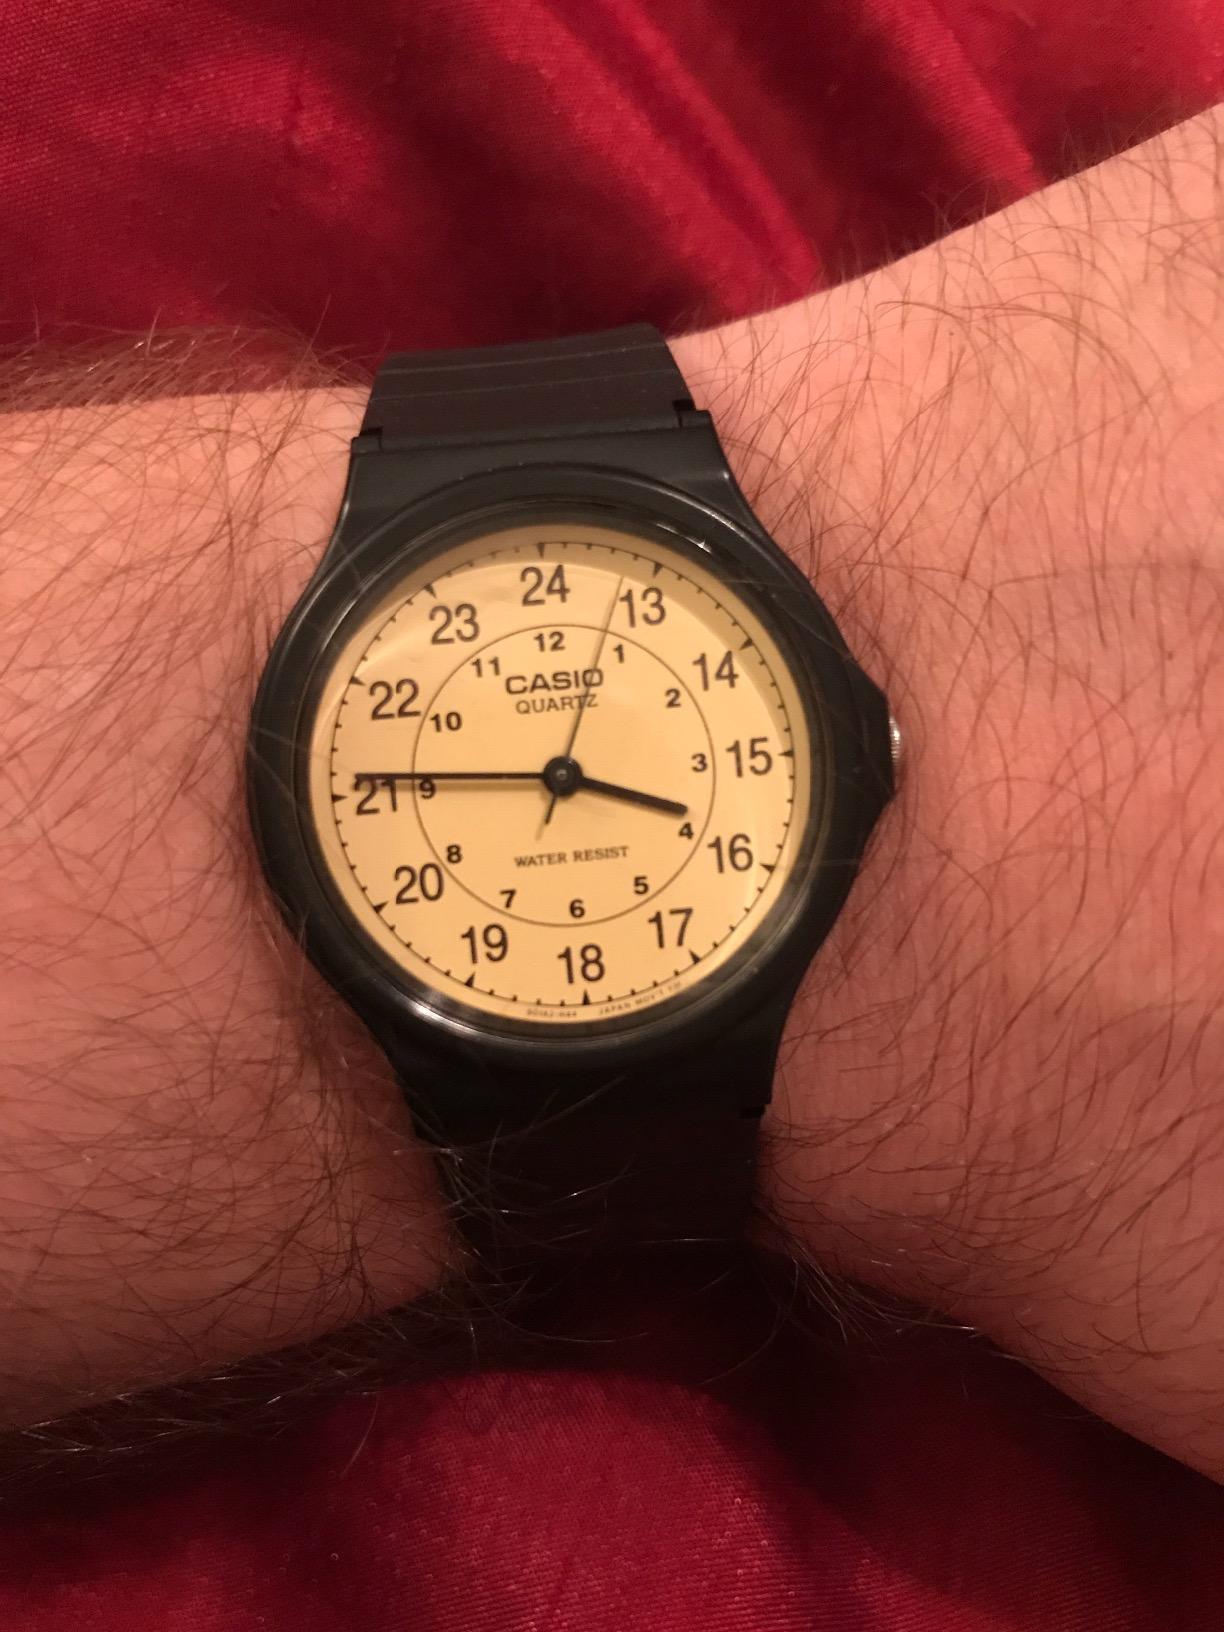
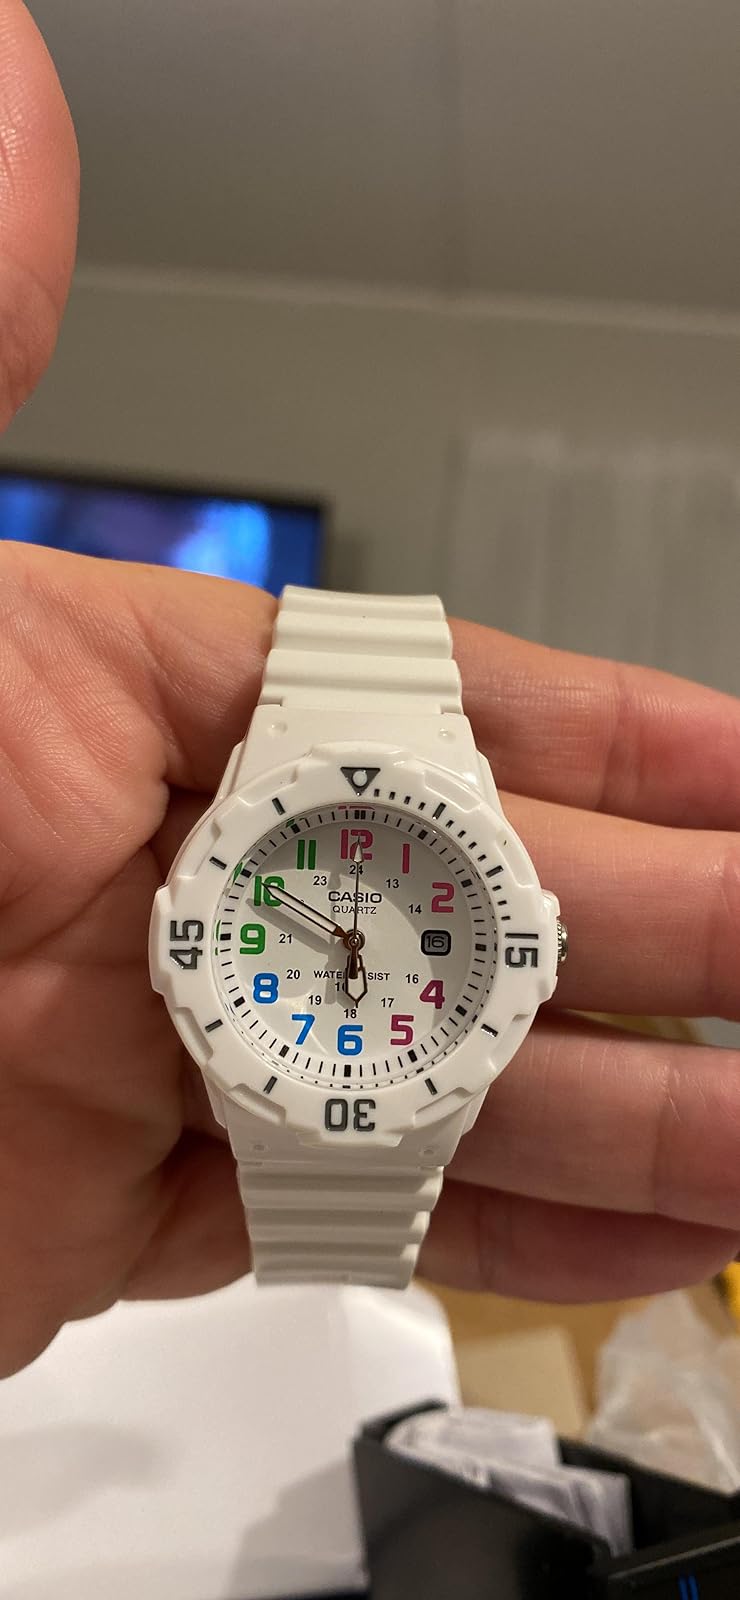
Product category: accessories_watch
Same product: no